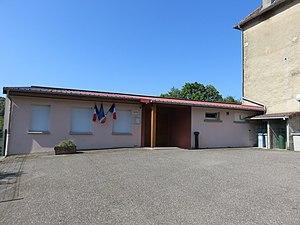
Mairie de Crenans (Jura, France).